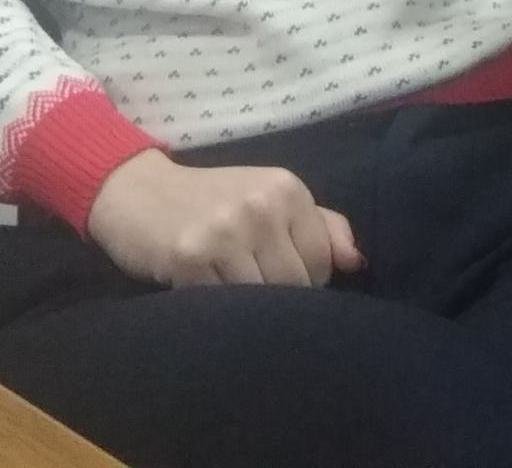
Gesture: no_gesture